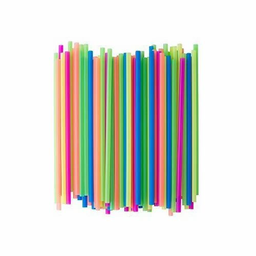
Label: plastic